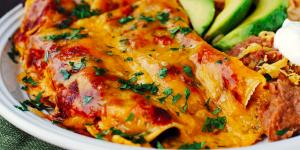
enchiladas michoacanas